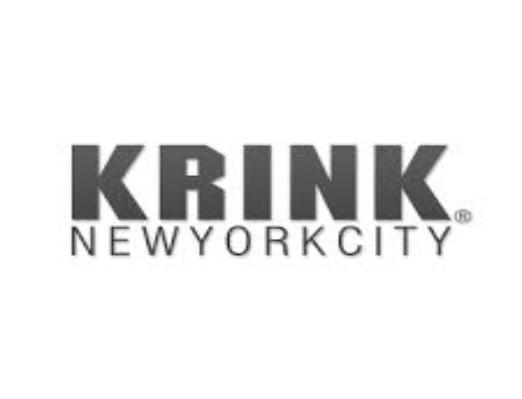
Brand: krink
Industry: Clothes